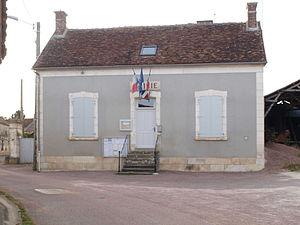
Lain (Yonne, France)
Lain est une commune française située dans le département de l'Yonne en région Bourgogne-Franche-Comté. Ses habitants sont appelés les Lainois.